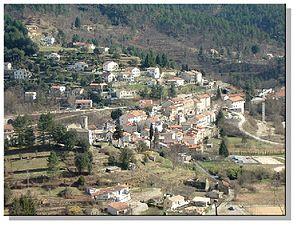
Le Collet-de-Dèze est une commune française, située dans le département de la Lozère en région Occitanie.